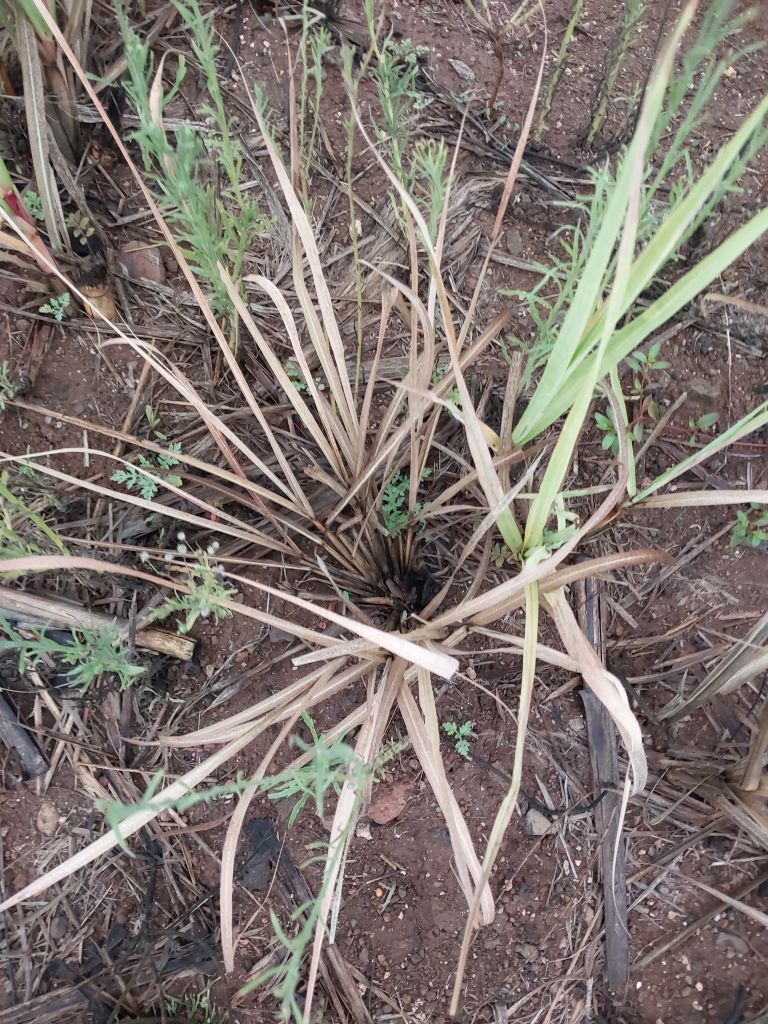
Label: Sett Rot